History of the Jews in Kyiv

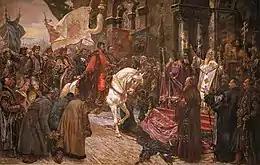
"Bohdan Khmelnytsky Entering Kyiv" by Mykola Ivasyuk.

The first mention of Jews in Kyiv is found in the 10th century "Kievian Letter", written by Jews from Cairo in ancient Hebrew. It is the oldest written document to mention the name of the city. Jewish travelers such as Benjamin of Tudela and Pethahiah of Regensburg mentioned the city as one with a large Jewish community. During the Mongol occupation the community was devastated, together with the rest of the city, but the community revived with the acquisition of the city by the Polish–Lithuanian Commonwealth. During Polish–Lithuanian rule, Jews were allowed to settle in the city, but they were subject to several deportations in 1495 and again in 1619.